Tales of the Dead

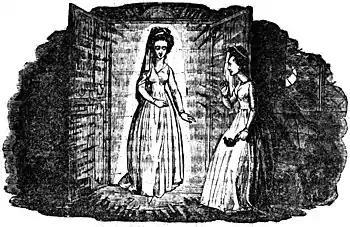
Illustration of "The Fated Hour" from "The Penny Story-Teller"

Sisters Maria and Amelia are worried about their friend Florentina who tells them a tale about her dead sister Seraphina. Seraphina would look off dazed for long periods of time. On one occasion Florentina saw Seraphina looking out the window in the garden. When Florentina looked out past her she saw her father and Seraphina walking together. When Florentina embraced her sister the likeness walking with her father in the garden disappeared. Later, Florentina goes to the upper story to get a garment from the wardrobe and comes back much later looking pale. She reveals that while upstairs she encounters an illuminated version of herself (her spirit). The spirit foretells her many things. One is that she will die at nine o'clock, which she does. Next her father, who had talked to Seraphina about her encounter has to leave his job (in a possible scandal) and says to Florentina that her sister's prophecy was right. She had predicted this. And later he becomes ill and tells Florentina that her sister predicted this as well and that at nine he would die, and so he does. Before he dies he tell Florentina that her sister said she would die if she married so he tells her to never marry. Maria and Amelia know that she is to marry a Count and Florentina says that she will die at nine. They see the clock is set to strike nine and Florentina gets up and the door opens by itself and she embraces an illuminated figure of her sister Seraphina and dies as the clock strikes nine, the fated hour.